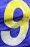
Number: 9